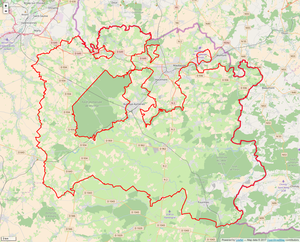
Périmètre du PNR de l'Avesnois.
Le parc naturel régional de l'Avesnois est un parc naturel régional, qui s'étend sur près de 125 000 hectares dans le sud du département du Nord.